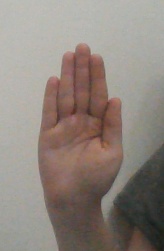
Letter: seen